TAP Air Portugal

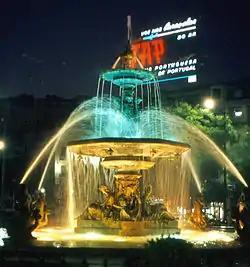
Rossio Square, Lisbon, in June 1968, showing a TAP advertisement in the background at night

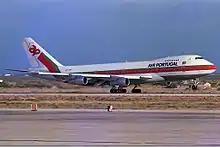
TAP Boeing 747-200B in 1984

On 19 June 1964, the one-millionth passenger was carried by the airline, broadly 18 years following the commencement of operations. During the following year, TAP procured its first Boeing-built jetliner, the 707. Two years later, it would be followed by the short-haul Boeing 727. On 17 June 1966, TAP operated its first sole flight to Brazil, one of its 707s landed at Galeão Airport in Rio de Janeiro at precisely at the same time and on the same day as when the hydroplane "Santa Cruz" moored in Guanabara Bay in 1922, when Sacadura Cabral and Gago Coutinho made their historic South Atlantic crossing. The route to Brazil was inaugurated.